Jon Burge

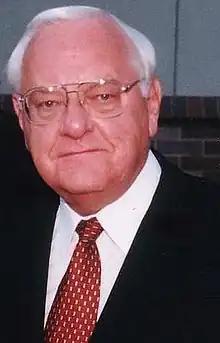
Former Illinois Governor George Ryan

In February 1999, David Protess, a Northwestern University journalism professor, and his students were studying cases of people on death row. They discovered evidence related to death row inmate Anthony Porter that might help exonerate him.